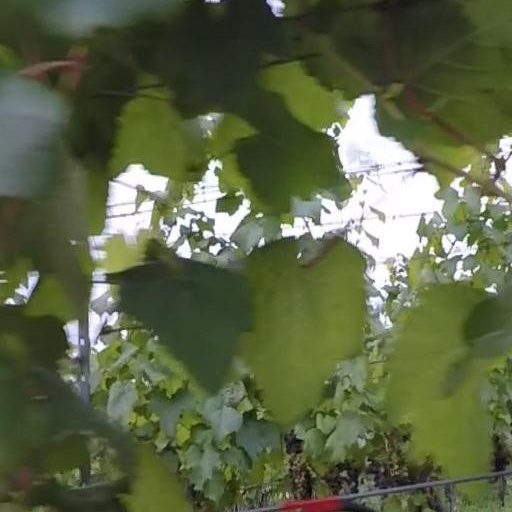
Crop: grape